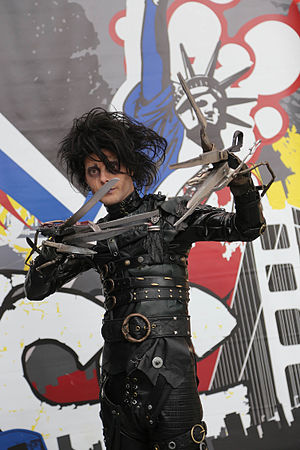
Edward Saksehånd
Edward Saksehånd er en amerikansk film fra 1990, instrueret af Tim Burton.